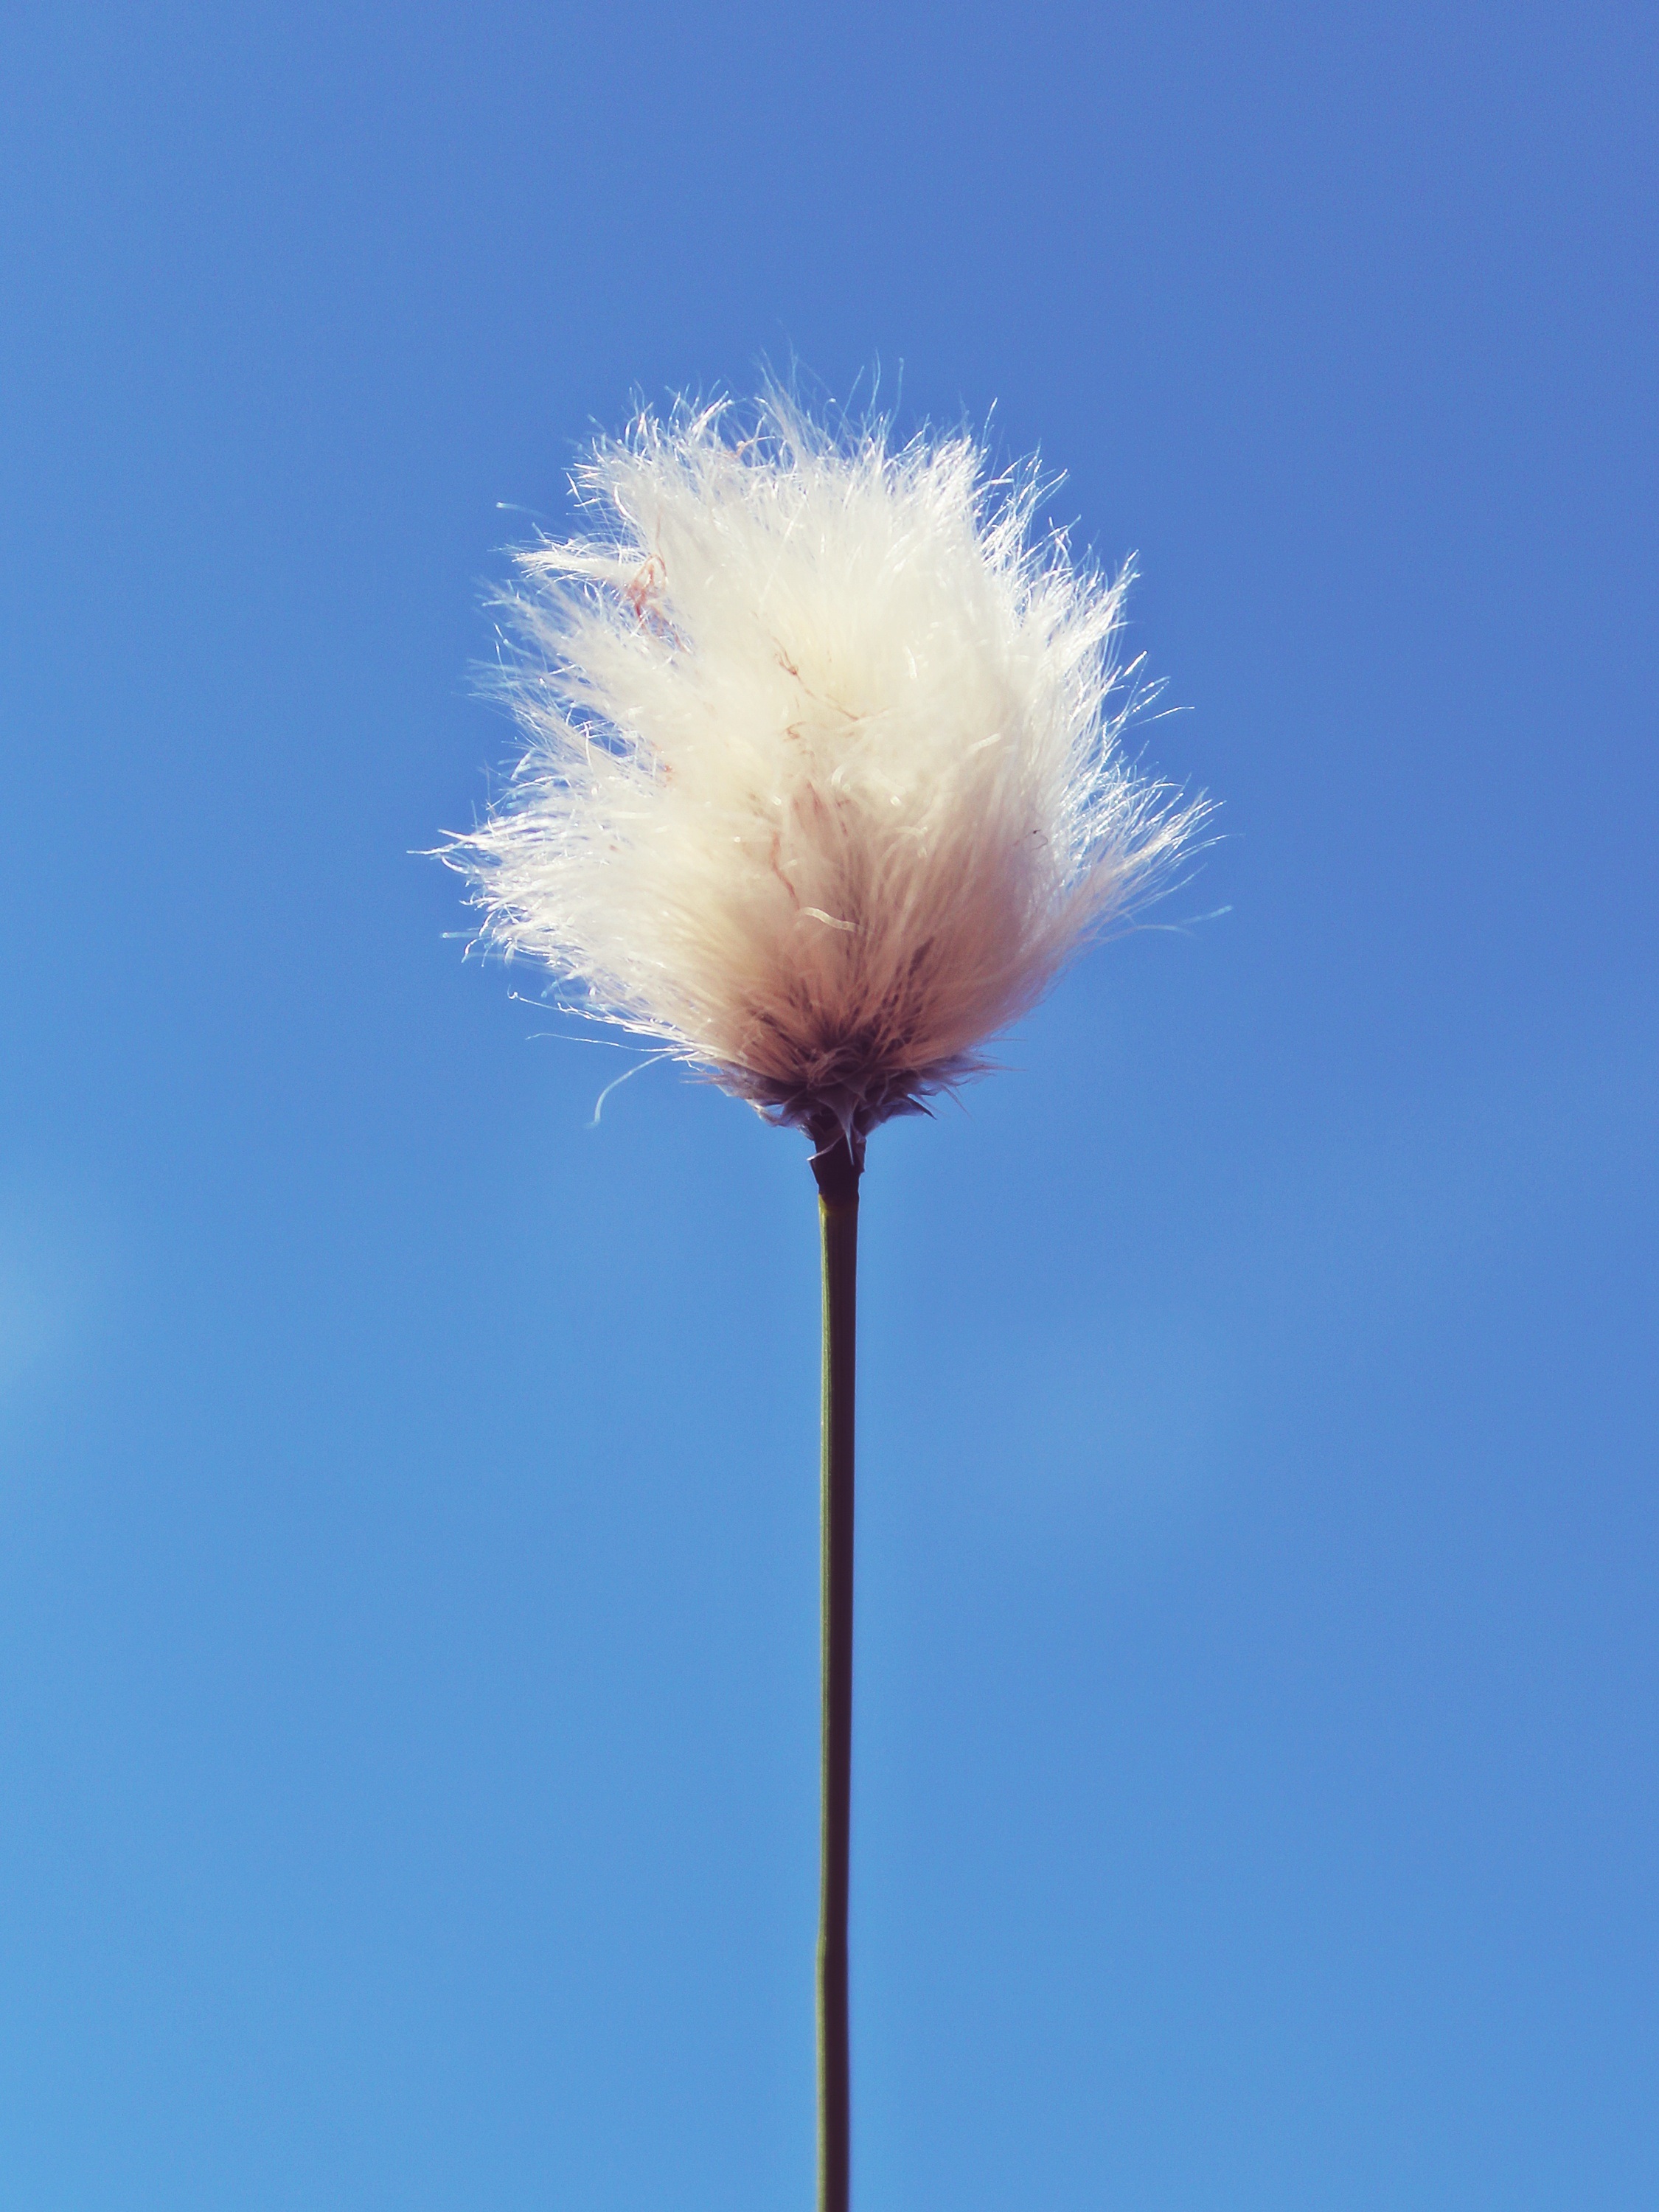
landscape, nature, grass, plant, sky, sun, dandelion, flower, wind, idyllic, spring, blue, blue sky, cottongrass, sunny, relaxation, moor, idyll, harmony, nature conservation, recovery, nature reserve, flowering plant, daisy family, cotton flower, grass family, plant stem, land plant